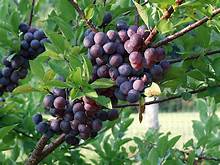
Label: others